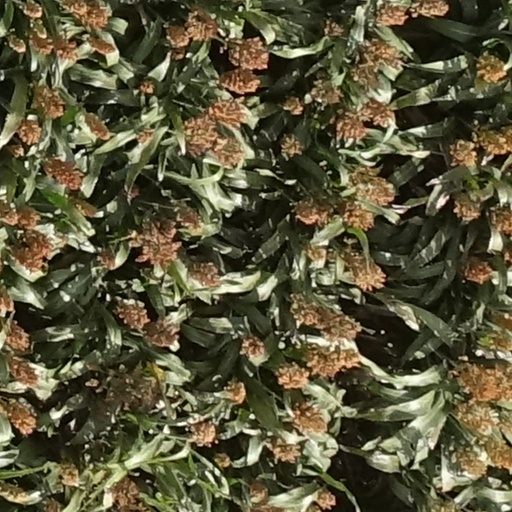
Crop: sorghum